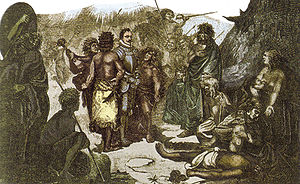
Erobringen af Chile
Henrettelsen af Pedro de Valdivia i 1553 indebar en midlertidig opbremsning af den spanske erobring af området.
Erobringen af Chile er en periode i den chilenske historie, der indledes med Pedro de Valdivias ankomst til Chile i 1541 og afsluttes med Martín García Óñez de Loyolas død i slaget ved Curalaba i 1598 samt ødelæggelsen af de Syv Byer i Araucanía-regionen.